Passive survivability

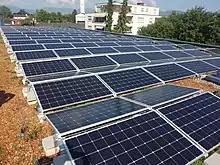
Photovoltaic solar panels on the roof of a building, providing on-site electrical power.

Buildings should be designed to maintain survivable thermal conditions without air conditioning or supplemental heat. Providing back-up generators and adequate fuel to maintain the critical functions of a building during outages are conventional solutions to power-supply interruptions. However, unless they are very large, generators support only basic needs for a short amount of time and may not power systems such as air conditioning, lighting, or even heating or ventilation during extended outages. Back-up generators are also expensive both to buy and maintain. Storing significant quantities of fuel on-site to power generators during extended outages has inherent environmental and safety risks, particularly during storms.